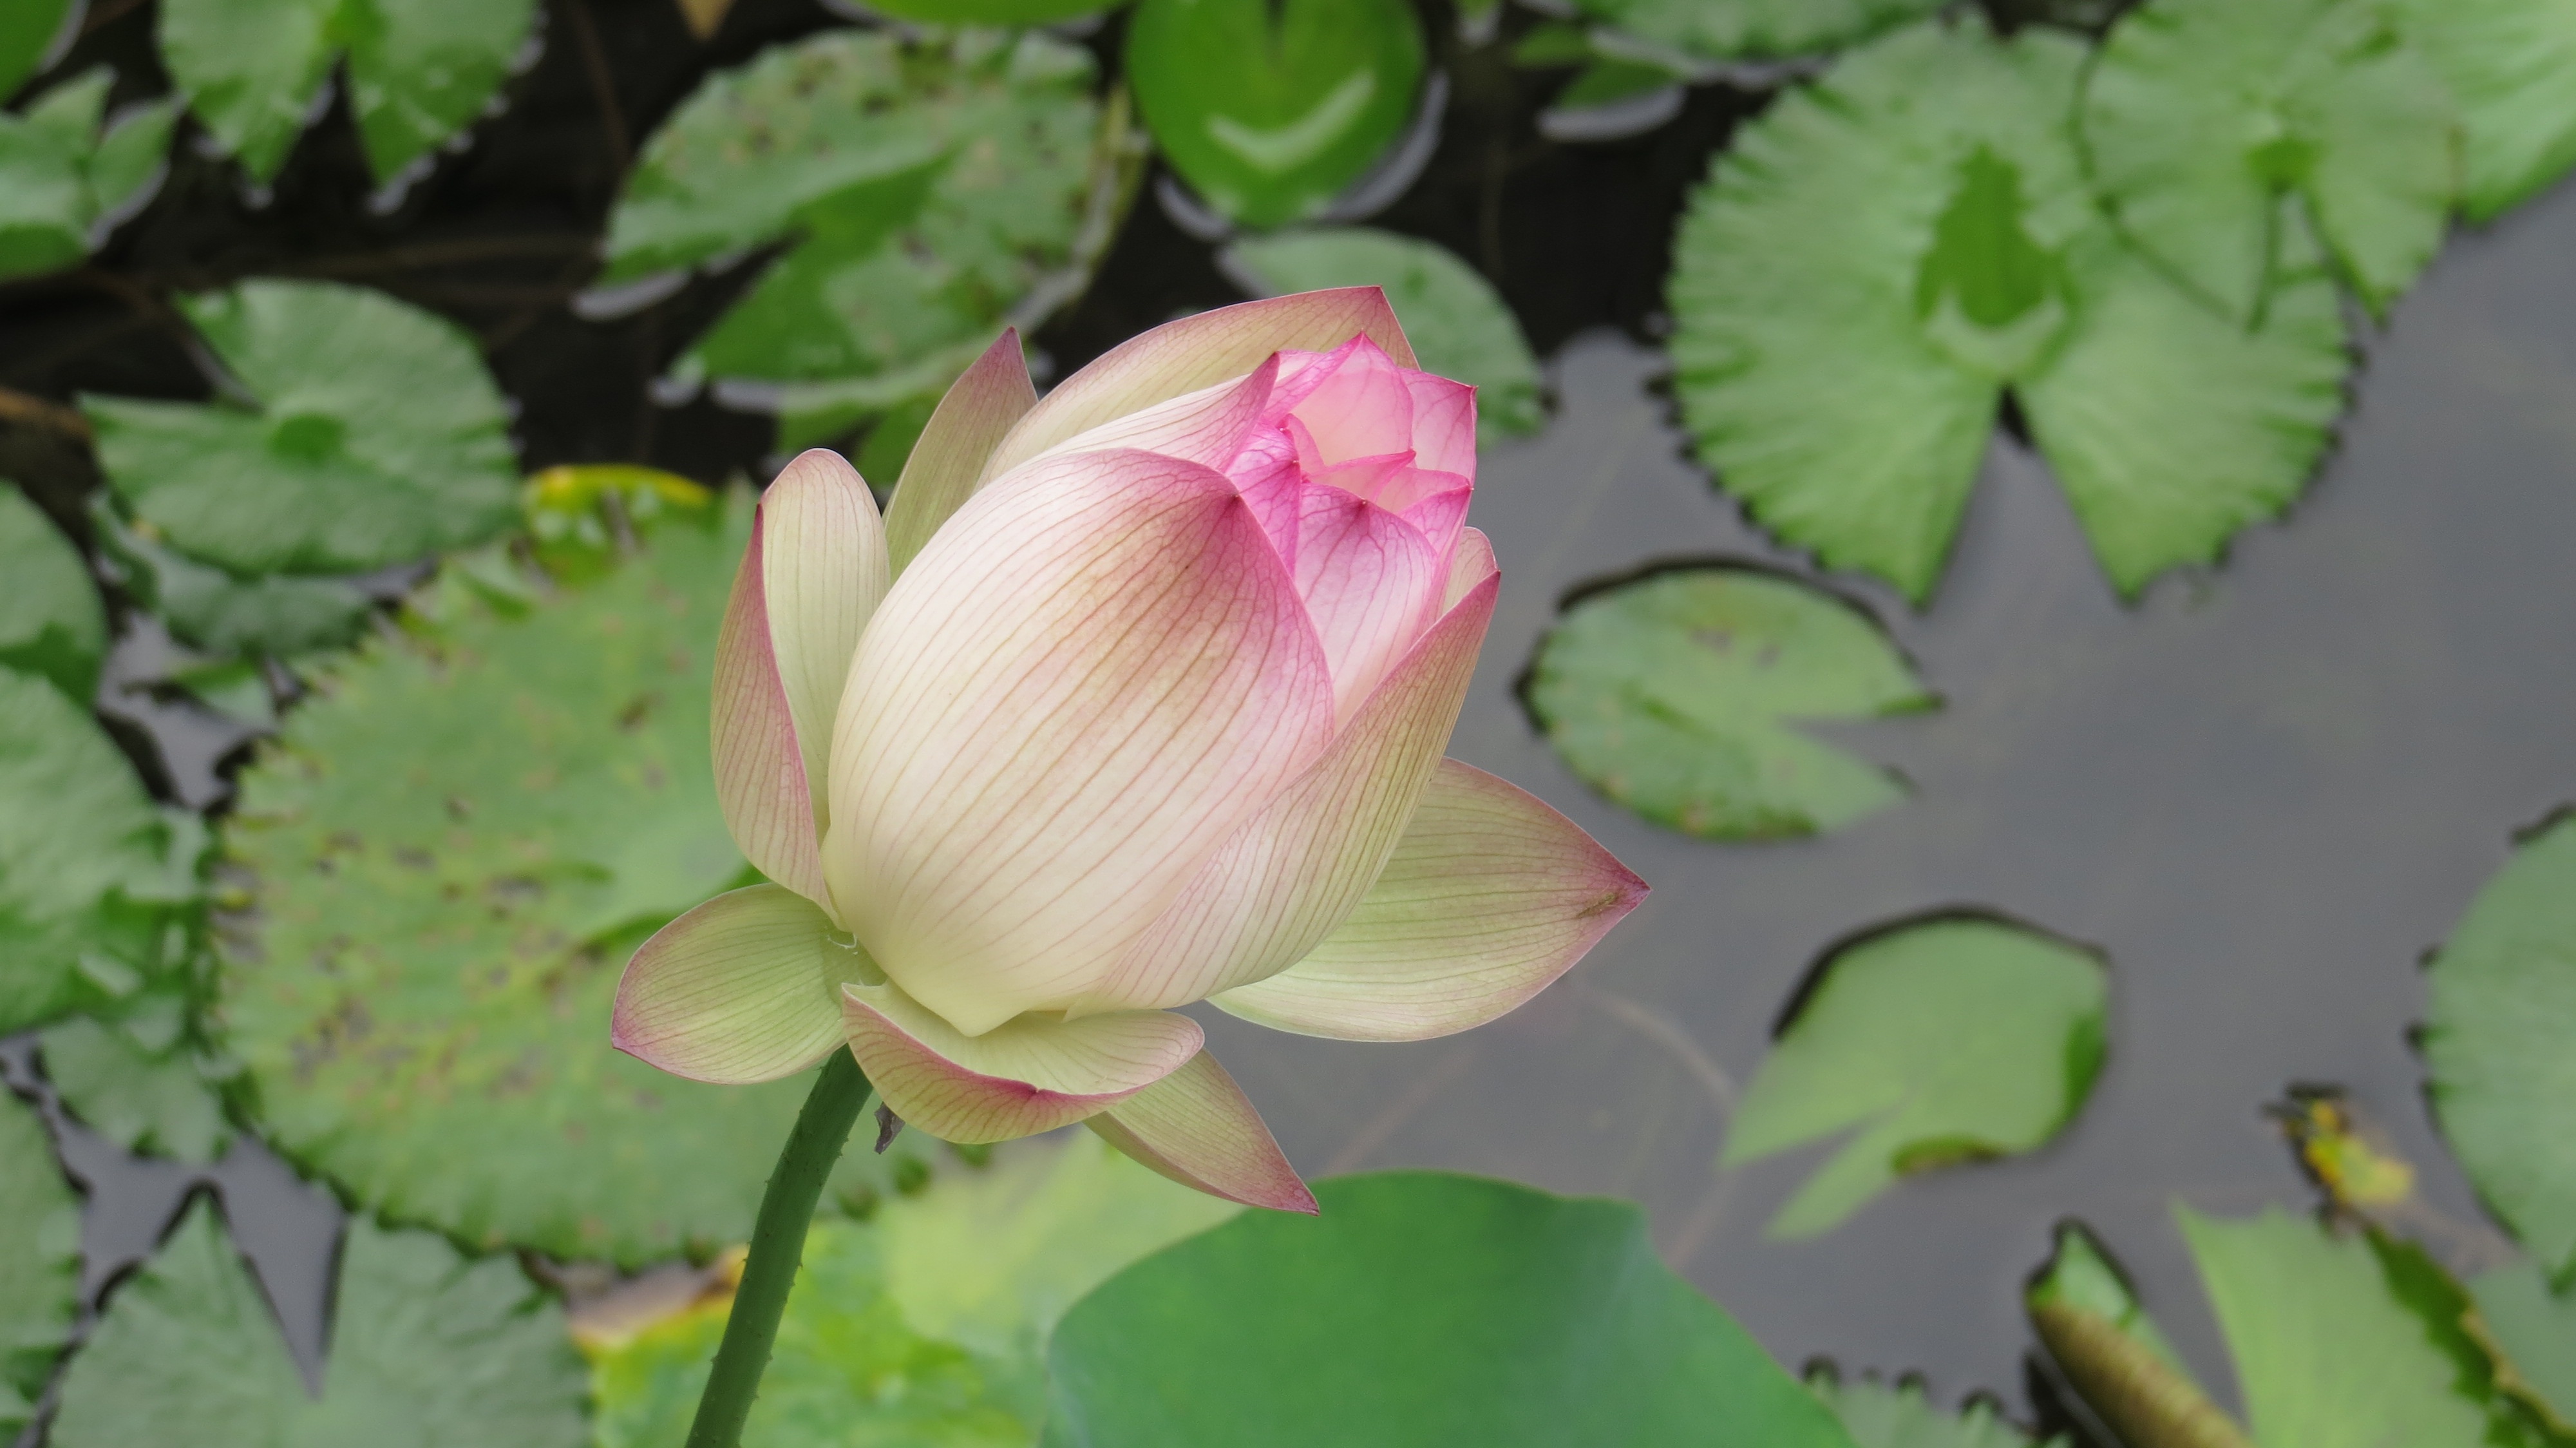
blossom, plant, flower, petal, pond, green, botany, sacred lotus, aquatic plant, flora, ecology, lily pad, lotus, macro photography, water plant, flowering plant, land plant, lotus family